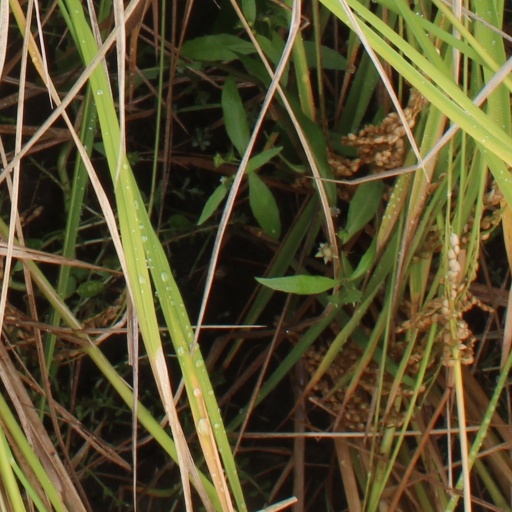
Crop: rice